Jan Böhmermann

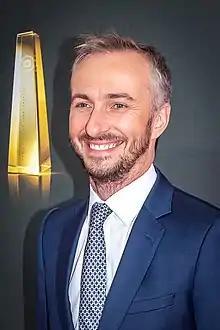
Böhmermann at the 2021 German Television Awards

Jan Böhmermann (born 23 February 1981) is a German satirist, journalist, podcast and television host. He also worked as a writer, producer, radio host, and is best known for his activism through publicity stunts.